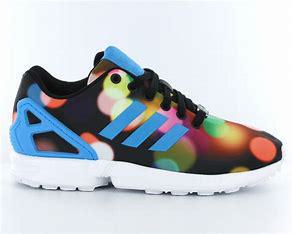
Brand: Adidas
Model: ZX Flux